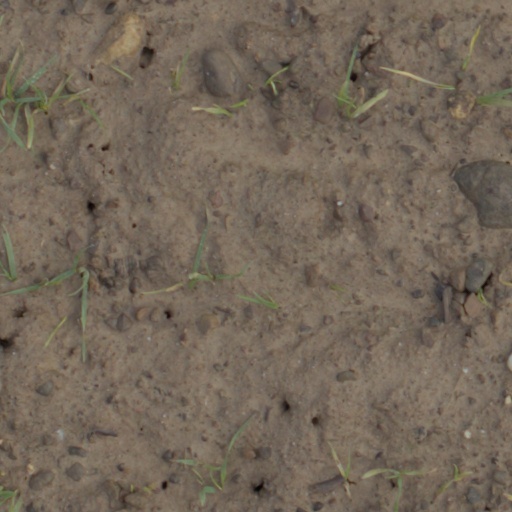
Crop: wheat